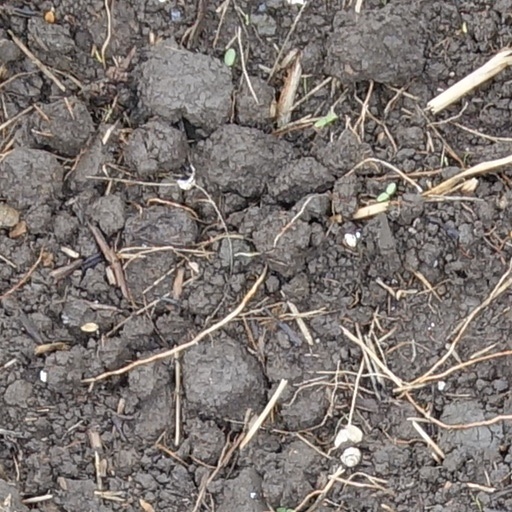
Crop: wheat